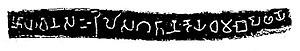
Les grottes de Shivneri sont des grottes artificielles creusées pour des moines bouddhistes vers le Iᵉʳ siècle av. J.-C. Elles sont situées sur la colline de Shivneri, à environ 2 km au sud-ouest de Junnar, ville de l'Inde. D'autres grottes des environs de la ville de Junnar sont : les grottes de Manmodi, les grottes de Lenyadri, et les grottes de Tulja.